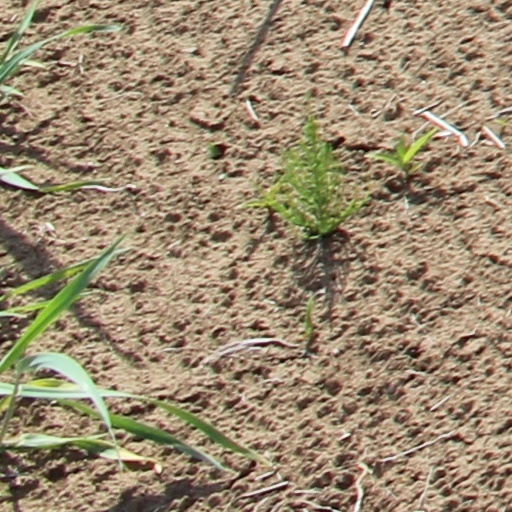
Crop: wheat